Alice Haute

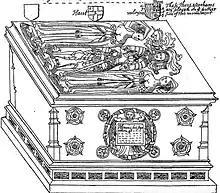
Sketch of the tomb of Alice, her husband, and his first wife Alice Kyriell.

In about 1458, Alice married Sir John Fogge as his second wife. He was an English courtier, soldier and supporter of the Woodvilles under Edward IV. He the son of John Fogge, esquire, the second surviving son of Sir Thomas Fogge (d. 13 July 1407) and Joan de Valence (d. 8 July 1420). Their marriage carried the Haute manor of Ashenfield in Waltham.